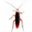
Label: cockroach